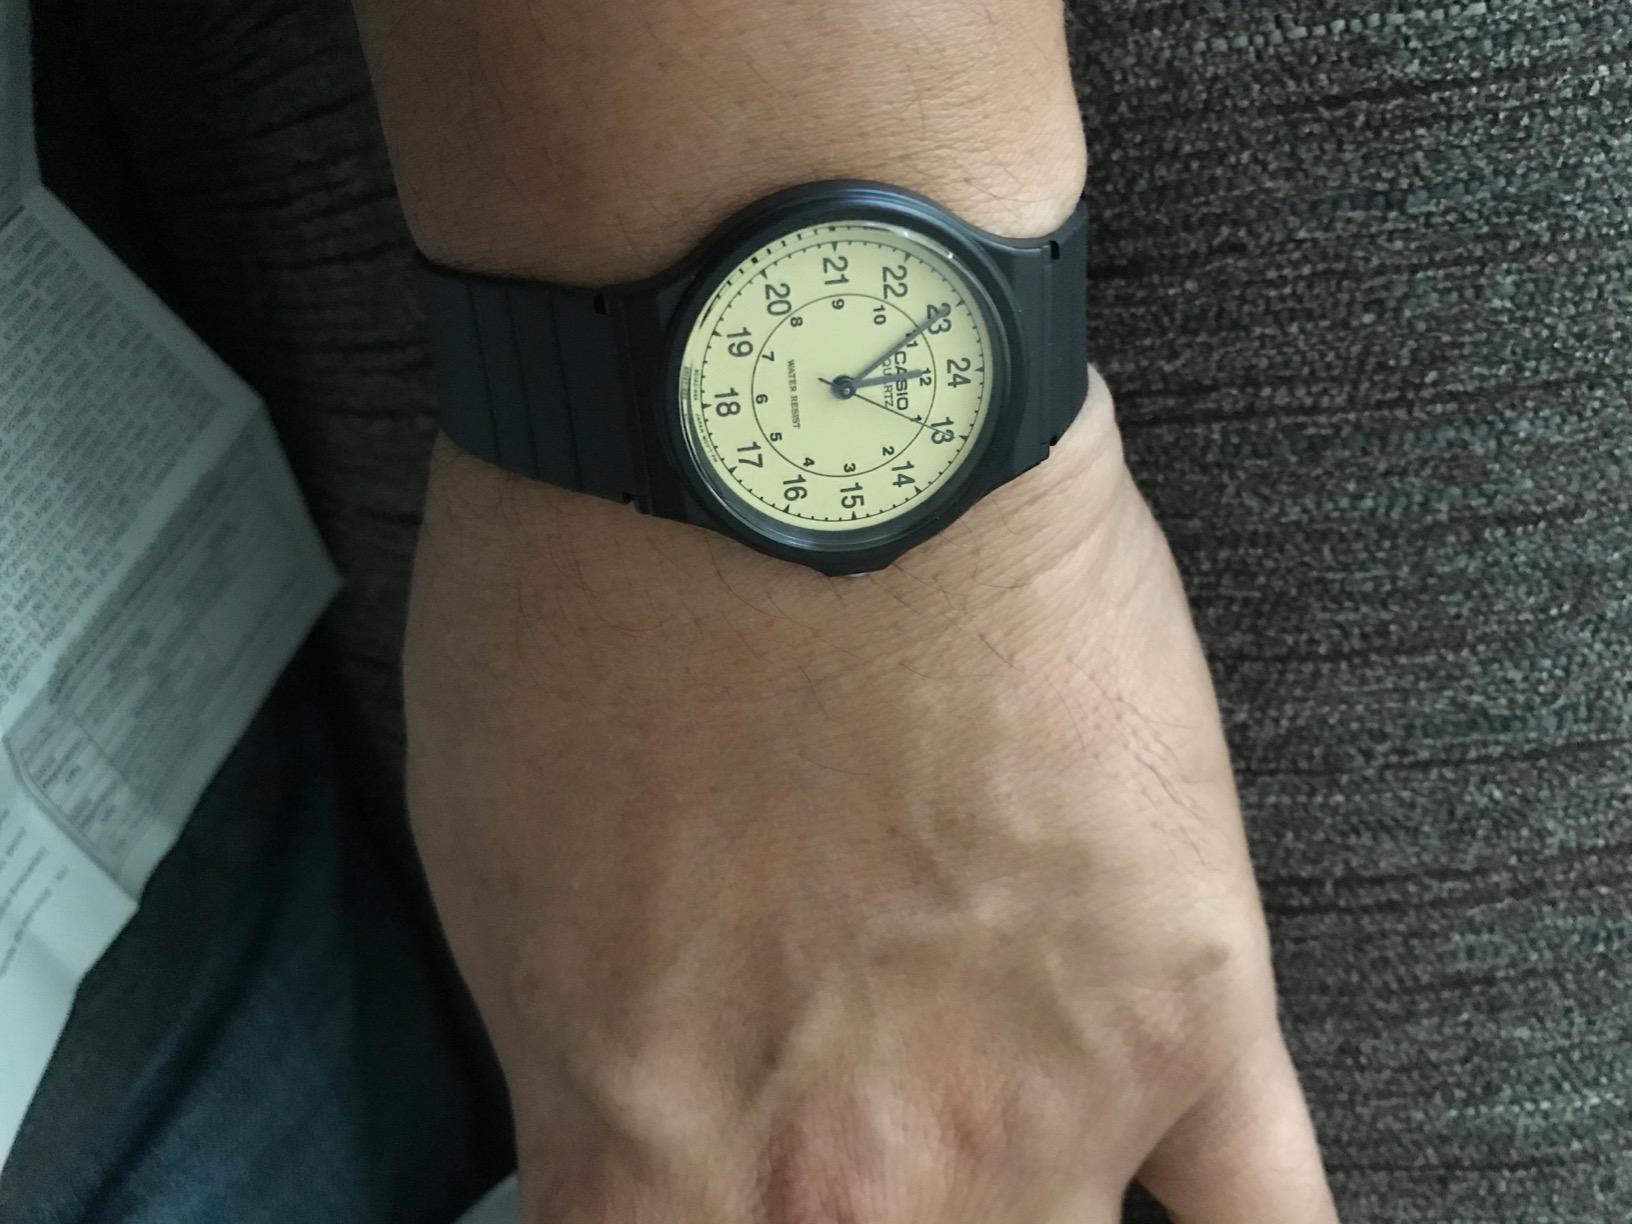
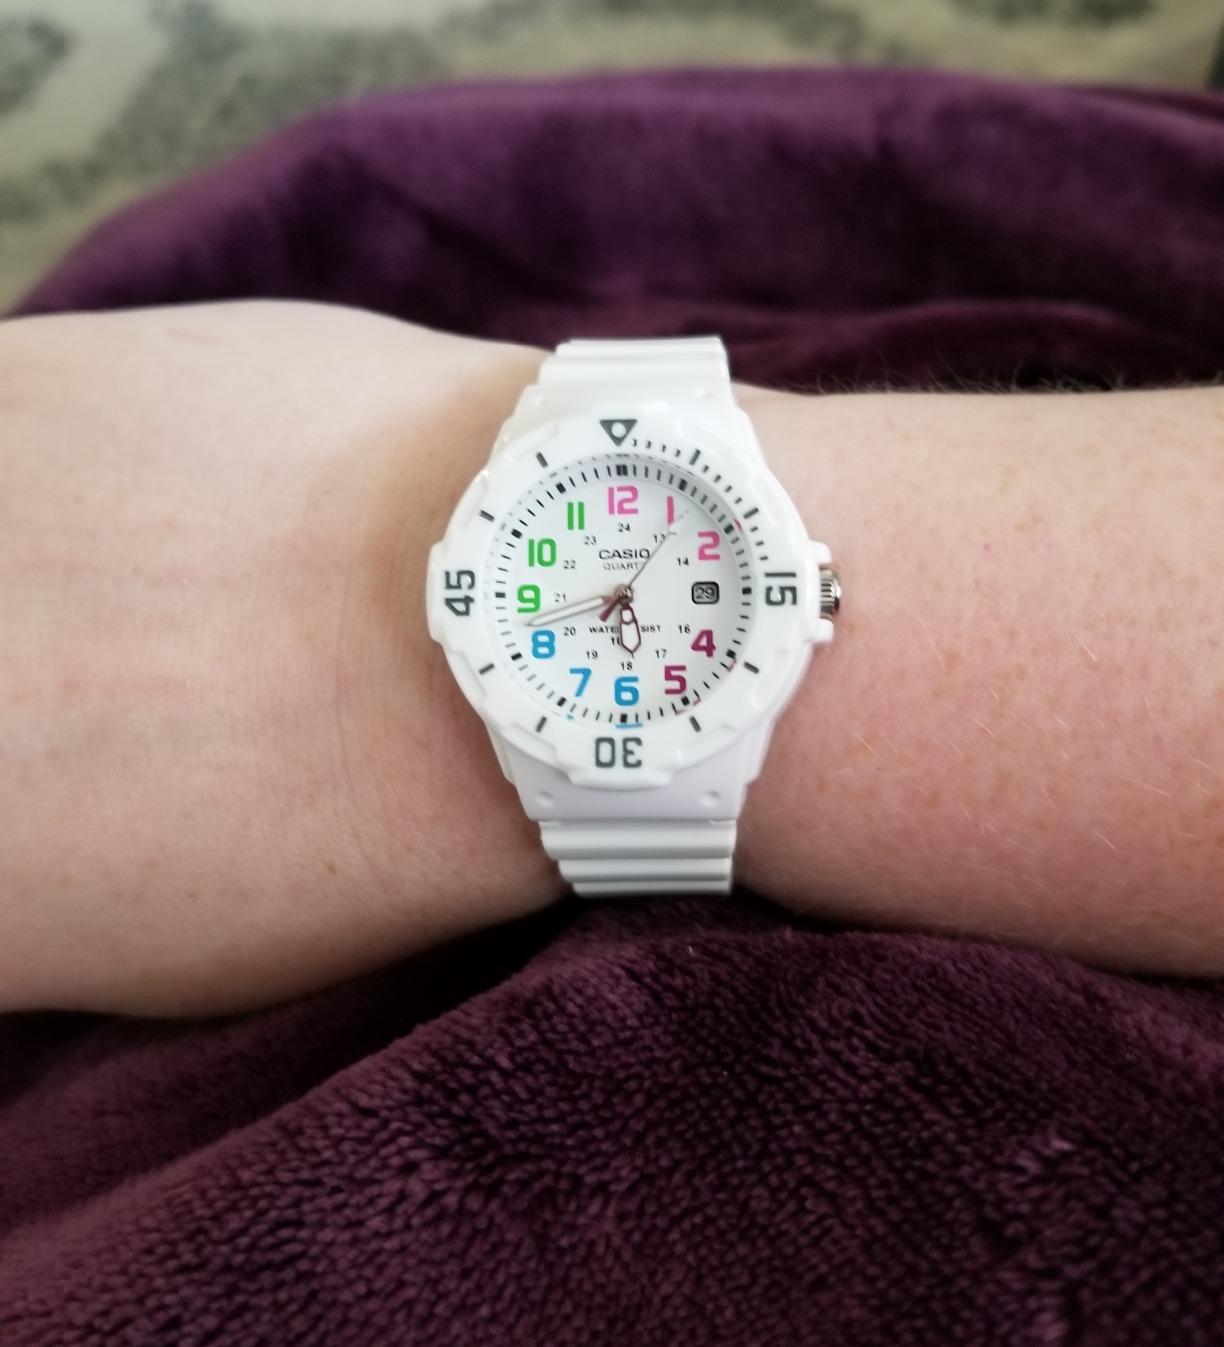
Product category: accessories_watch
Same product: no